Tamao Nakamura

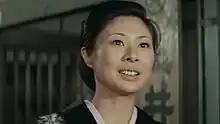

(born July 12, 1939 in Kyoto, Japan) is a Japanese actress. Her father is kabuki actor Nakamura Ganjirō II.